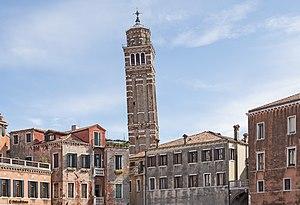
Venise est une ville côtière du nord-est de l'Italie, sur les rives de la mer Adriatique. Elle s'étend sur un ensemble de 121 petites îles séparées par un réseau de canaux et reliées par 435 ponts. Située au milieu de la lagune vénète, entre les estuaires du Pô et du Piave, Venise est renommée pour cet emplacement exceptionnel ainsi que pour son architecture et son patrimoine culturel, qui lui valent une inscription au patrimoine mondial de l'UNESCO.
Santo Stefano Protomartire est une église catholique de Venise, en Italie, dédiée à Saint Étienne.